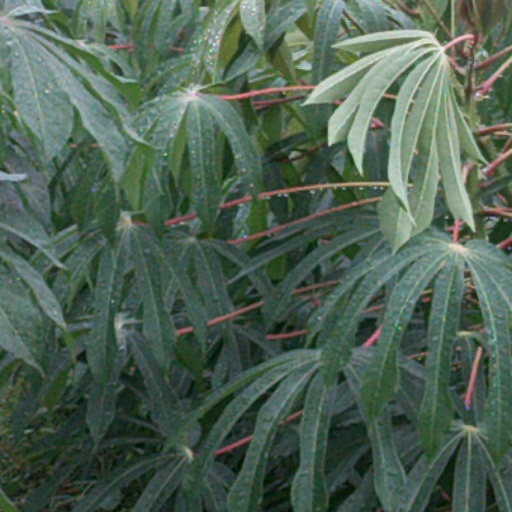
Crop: cassava